Life in Hell

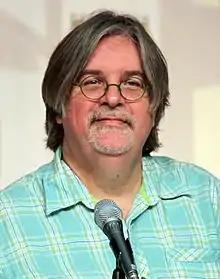
Matt Groening created "Life in Hell" to describe life in Los Angeles to his friends.

"Life in Hell" started in 1977 as a self-published comic book Groening used to describe life in Los Angeles to his friends. It was inspired by his move to the city that year; in an interview with "Playboy", Groening commented on his arrival: "I got [to Los Angeles] on a Friday night in August; it was about a hundred and two degrees; my car broke down in the fast lane of the Hollywood Freeway while I was listening to a drunken DJ who was giving his last program on a local rock station and bitterly denouncing the station's management. And then I had a series of lousy jobs." In the comic book, Groening attacked what many young adults found repellent: school, work, and love. He described it as "every ex-campus protester's, every Boomer idealist's, conception of what adult existence in the '80s had turned out to be."